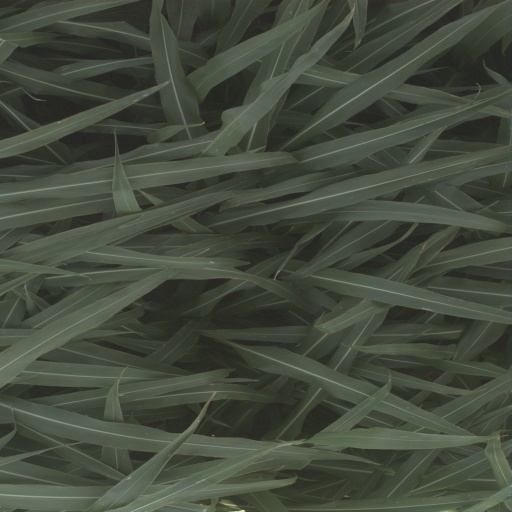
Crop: sorghum